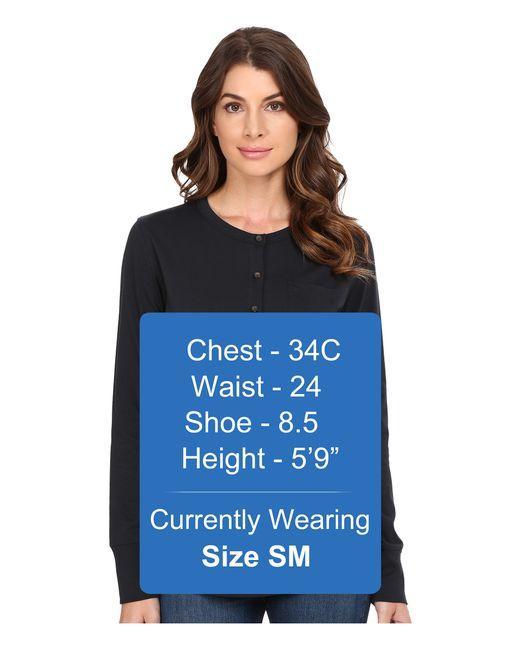
dunkle Farbe Strickjacke mit Rundhalsausschnitt Knopfverschluss